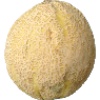
Label: Cantaloupe 2